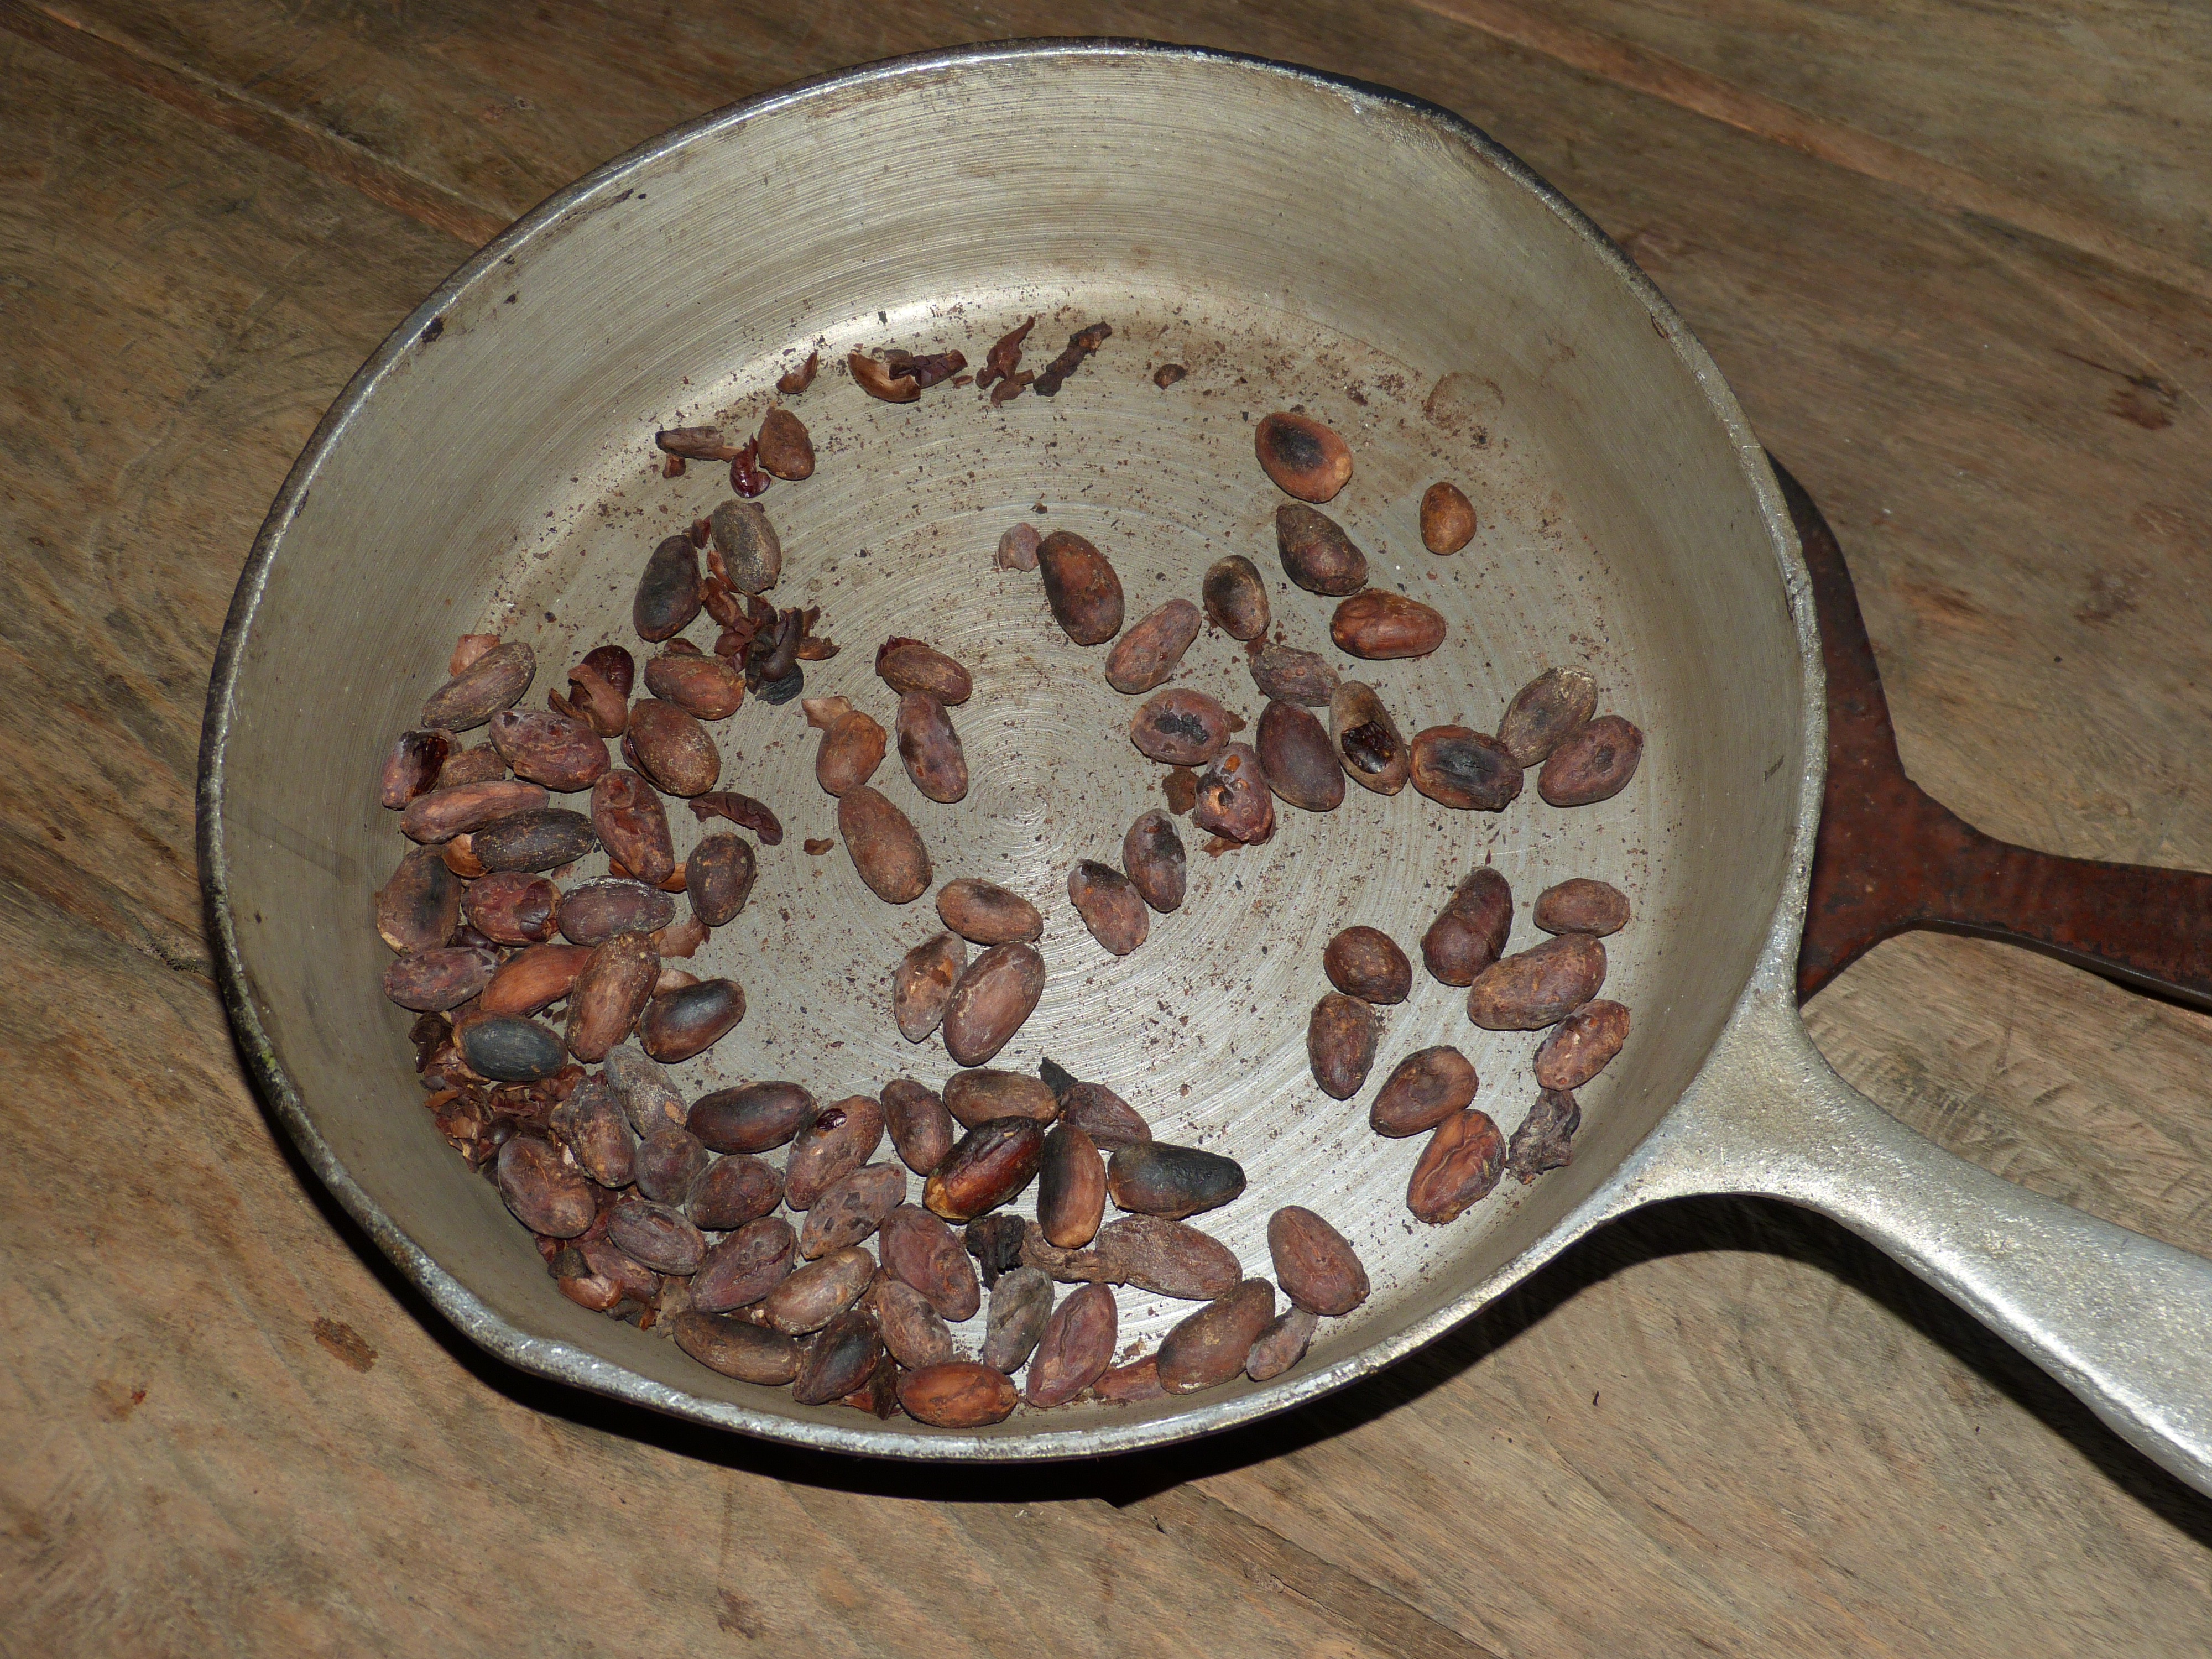
roast, meal, food, produce, drink, breakfast, chocolate, pan, cocoa, candy, beans, confectionery, cocoa beans